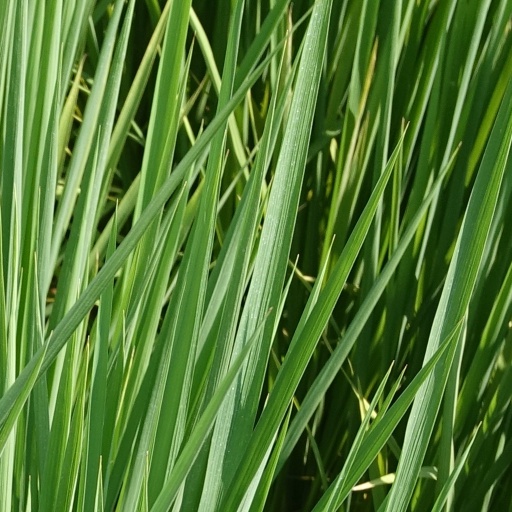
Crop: rice